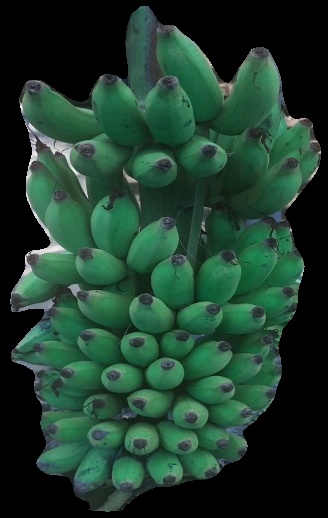
Variety: elakki-bale
Grade: grade2